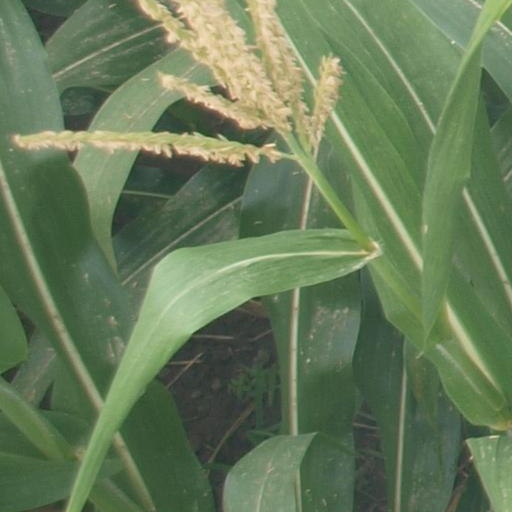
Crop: maize; corn